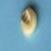
Maize quality: Good